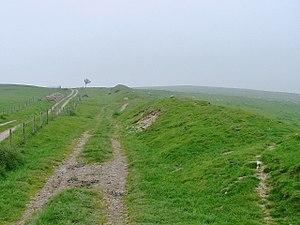
Offa's Dyke
Offas Dyke
Offa's Dyke, en op til 6 meter høj og 20 meter bred, lineær vold, der blev bygget i det 8. århundrede.